Jan Cossiers

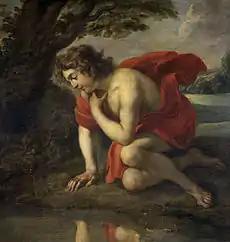
"Narcissus"

Jan Cossiers (Antwerp, 15 July 1600 – Antwerp, 4 July 1671) was a Flemish painter and draughtsman. Cossiers' earliest works were Caravaggesque genre works depicting low life scenes. Later in his career he painted mostly history and religious subjects as well as portraits. Cossiers was one of the leading painters in Antwerp after Rubens' death in 1640 and one of the most original colorists in 17th-century Flanders. He was an accomplished draughtsman who created some sensitive portrait drawings executed in a very varied and fluid manner.